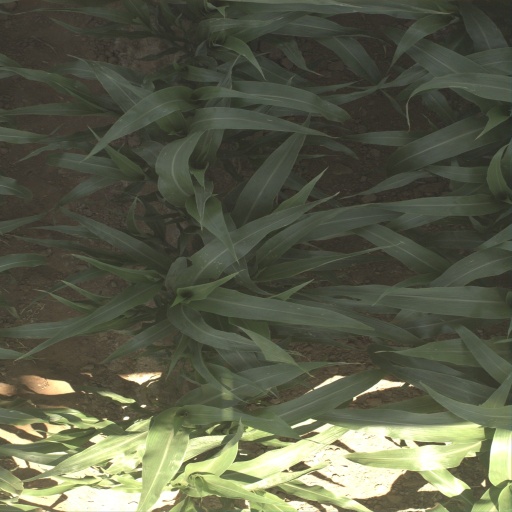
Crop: sorghum